Foreign interventions by the Soviet Union

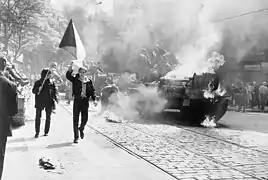
Czechoslovaks carry their national flag past a burning Soviet tank in Prague.

A period of political liberalization took place in 1968 in Eastern Bloc country Czechoslovakia called the Prague Spring. The event was spurred by several events, including economic reforms that addressed an early 1960s economic downturn. In April, Czechoslovakian leader Alexander Dubček launched an "Action Program" of liberalizations, which included increasing freedom of the press, freedom of speech and freedom of movement, along with an economic emphasis on consumer goods, the possibility of a multiparty government and limiting the power of the secret police. Initial reaction within the Eastern Bloc was mixed, with Hungary's János Kádár expressing support, while Soviet leader Leonid Brezhnev and others grew concerned about Dubček's reforms, which they feared might weaken the Eastern Bloc's position during the Cold War. On 3 August, representatives from the Soviet Union, East Germany, Poland, Hungary, Bulgaria, and Czechoslovakia met in Bratislava and signed the Bratislava Declaration, which declaration affirmed unshakable fidelity to Marxism-Leninism and proletarian internationalism and declared an implacable struggle against "bourgeois" ideology and all "anti-socialist" forces.